Naval Battle of Casablanca

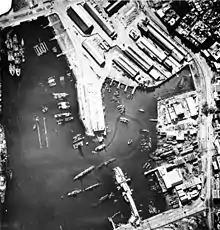
Aerial view of Casablanca harbour, 9 November. "Jean Bart" is at the far left. Note the sunken ships in the center.

Center group troopships , , , , , , , , , , , , , , and anchored off Fedala at midnight. Loaded landing craft rendezvoused and left the line of departure at 06:00. Pont Blondin coast defense batteries were alerted by the noise of landing craft engines and illuminated the beach approaches with searchlights but the searchlights were extinguished when the landing craft support boats opened fire with machine guns. The destroyer and a scout boat tasked with marking Red Beach 2 moved out of position while maneuvering to avoid an unidentified boat evaluated as potentially hostile; and landing craft ran onto rocks while running at full speed rather than reaching their intended beach. Twenty-one of the 32 landing craft from "Leonard Wood" were wrecked. Eight of the ship's surviving landing craft were wrecked in heavy surf landing later waves.